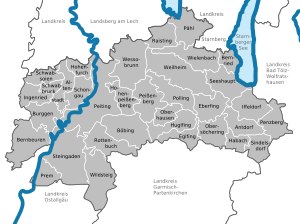
Landkreis Weilheim-Schongau / Byer og kommuner
Byer og kommuner
Landkreis Weilheim-Schongau ligger i den sydvestlige del af regierungsbezirk Oberbayern i den tyske delstat Bayern. Landkreisen blev oprettet i den nuværende form i 1972 ved en sammenlægning af landkreisene Weilheim in Oberbayern og Schongau.